Half Japanese

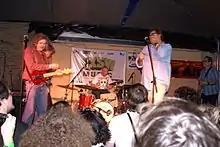
Half Japanese at the SXSW Festival, March 2008

Half Japanese is an American art punk band formed by brothers Jad and David Fair in 1974, after their family's relocation to Uniontown, Maryland.